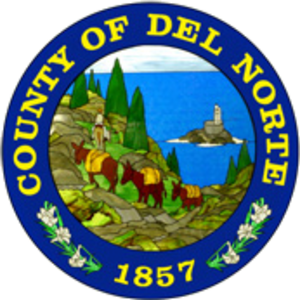
Le comté de Del Norte est un comté de l'État de Californie aux États-Unis. Au recensement de 2010, il comptait 28 610 habitants. Son chef-lieu est Crescent City, seule ville incorporée du comté.